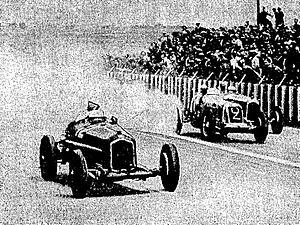
Grand Prix de La Marne 1935, Chiron devant Lehoux et Ralph.
Le Grand Prix automobile de la Marne est une course automobile créée en 1925 et disparue en 1953. Elle a été disputée sur le circuit de Reims-Gueux et elle a accueilli des courses de Formule Libre, de Formule 750, de Formule 1, de Formule 2 ainsi que de voitures de sport. Plusieurs années durant, le tracé du Grand Prix de la Marne a été choisi pour accueillir le Grand Prix de France, faisant du Grand Prix de la Marne le Grand Prix de France.